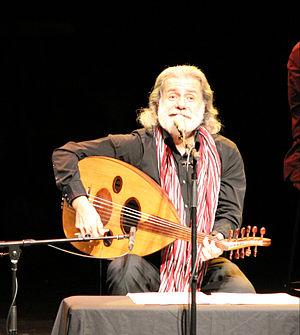
Marcel Khalifé, né en 1950 à Amchit au mont Liban, est un compositeur libanais, chanteur et oudiste, considéré comme palestinien en Palestine, libanais au Sud-Liban, il se voit lui-même comme un musicien arabe. De 1970 à 1975, il étudie puis enseigne le oud au conservatoire de Beyrouth. En 1976, il crée l'ensemble Al Mayadeen et devient internationalement célèbre, notamment pour ses chansons Oummi, Rita w'al-Bunduqiya et Jawaz as-Safar, inspirées des poèmes de Mahmoud Darwich.